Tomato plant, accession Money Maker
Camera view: tilt-top (135 deg); turntable rotation: 240 degrees
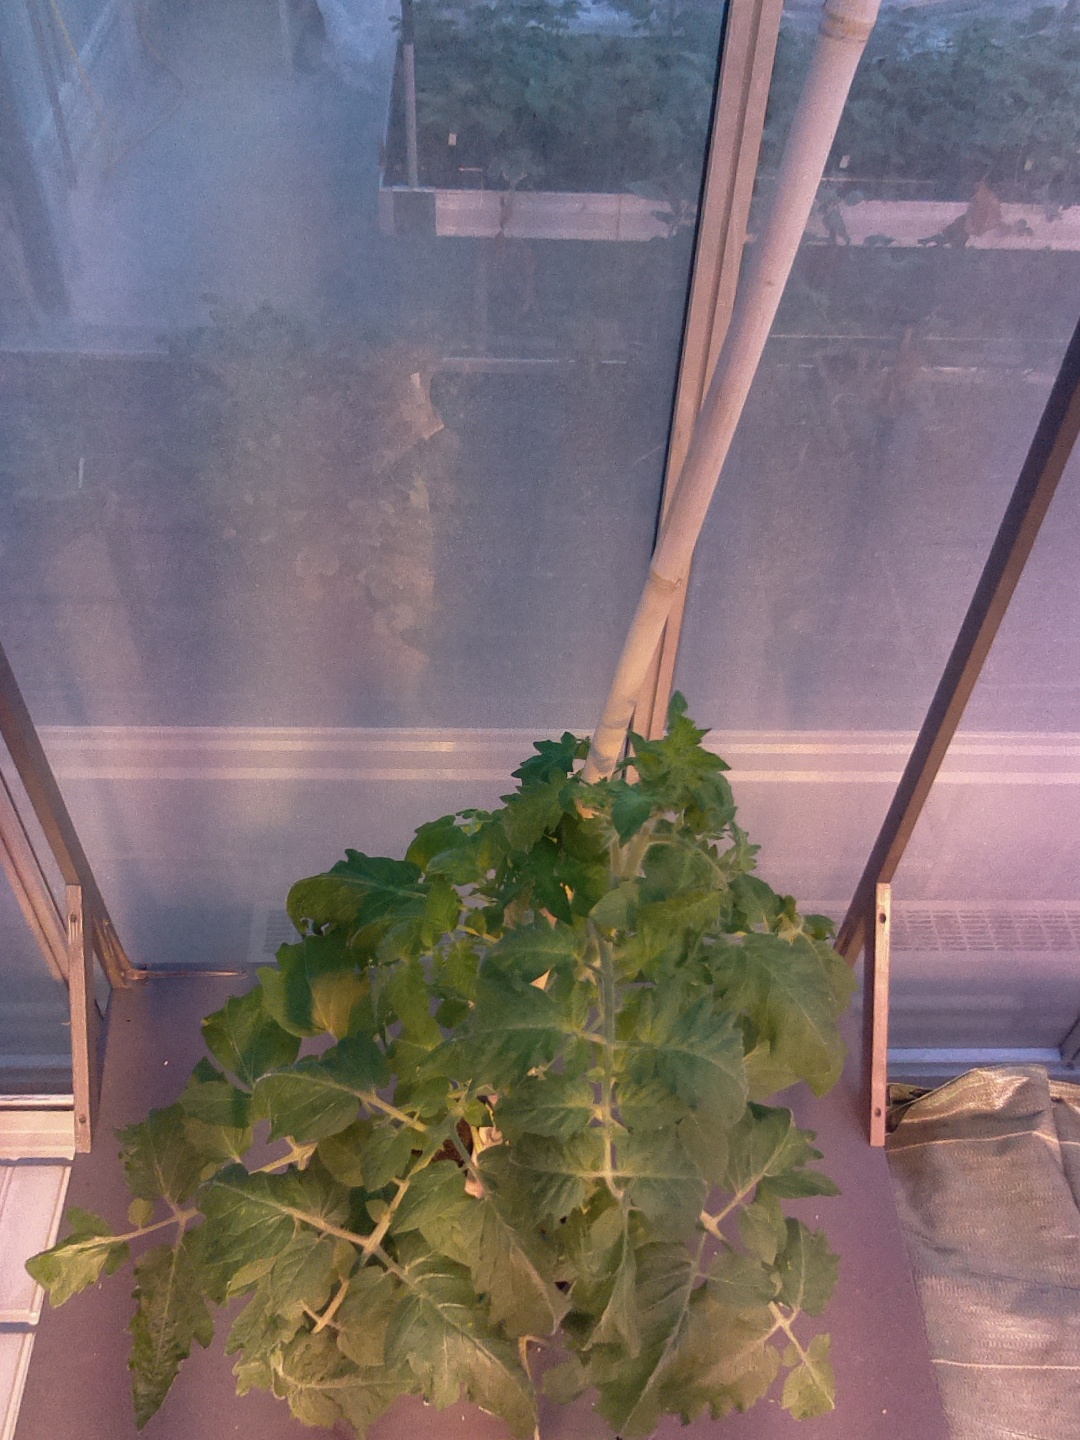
BBCH growth stage 60: First flowers open